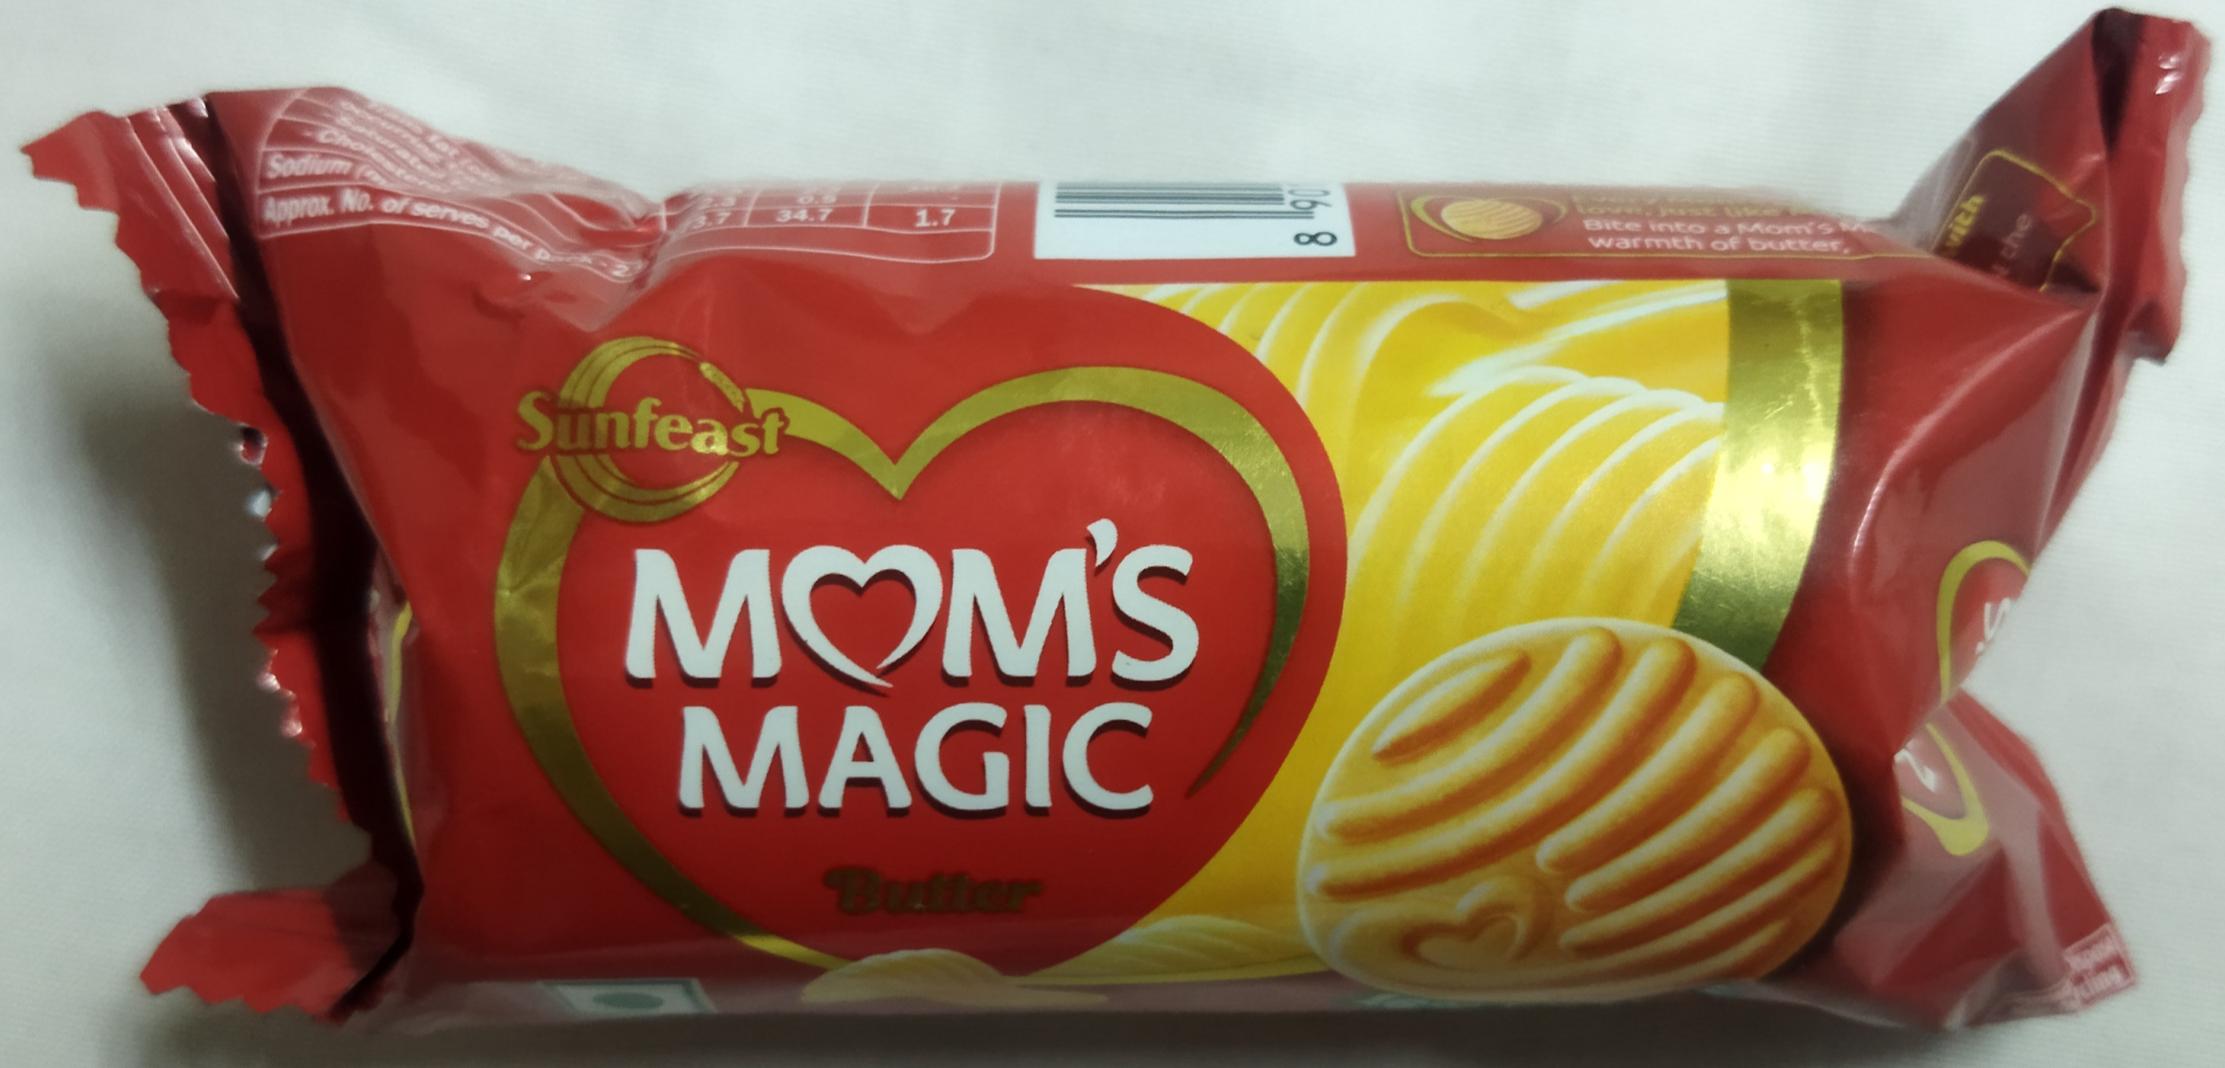
Label: plastics